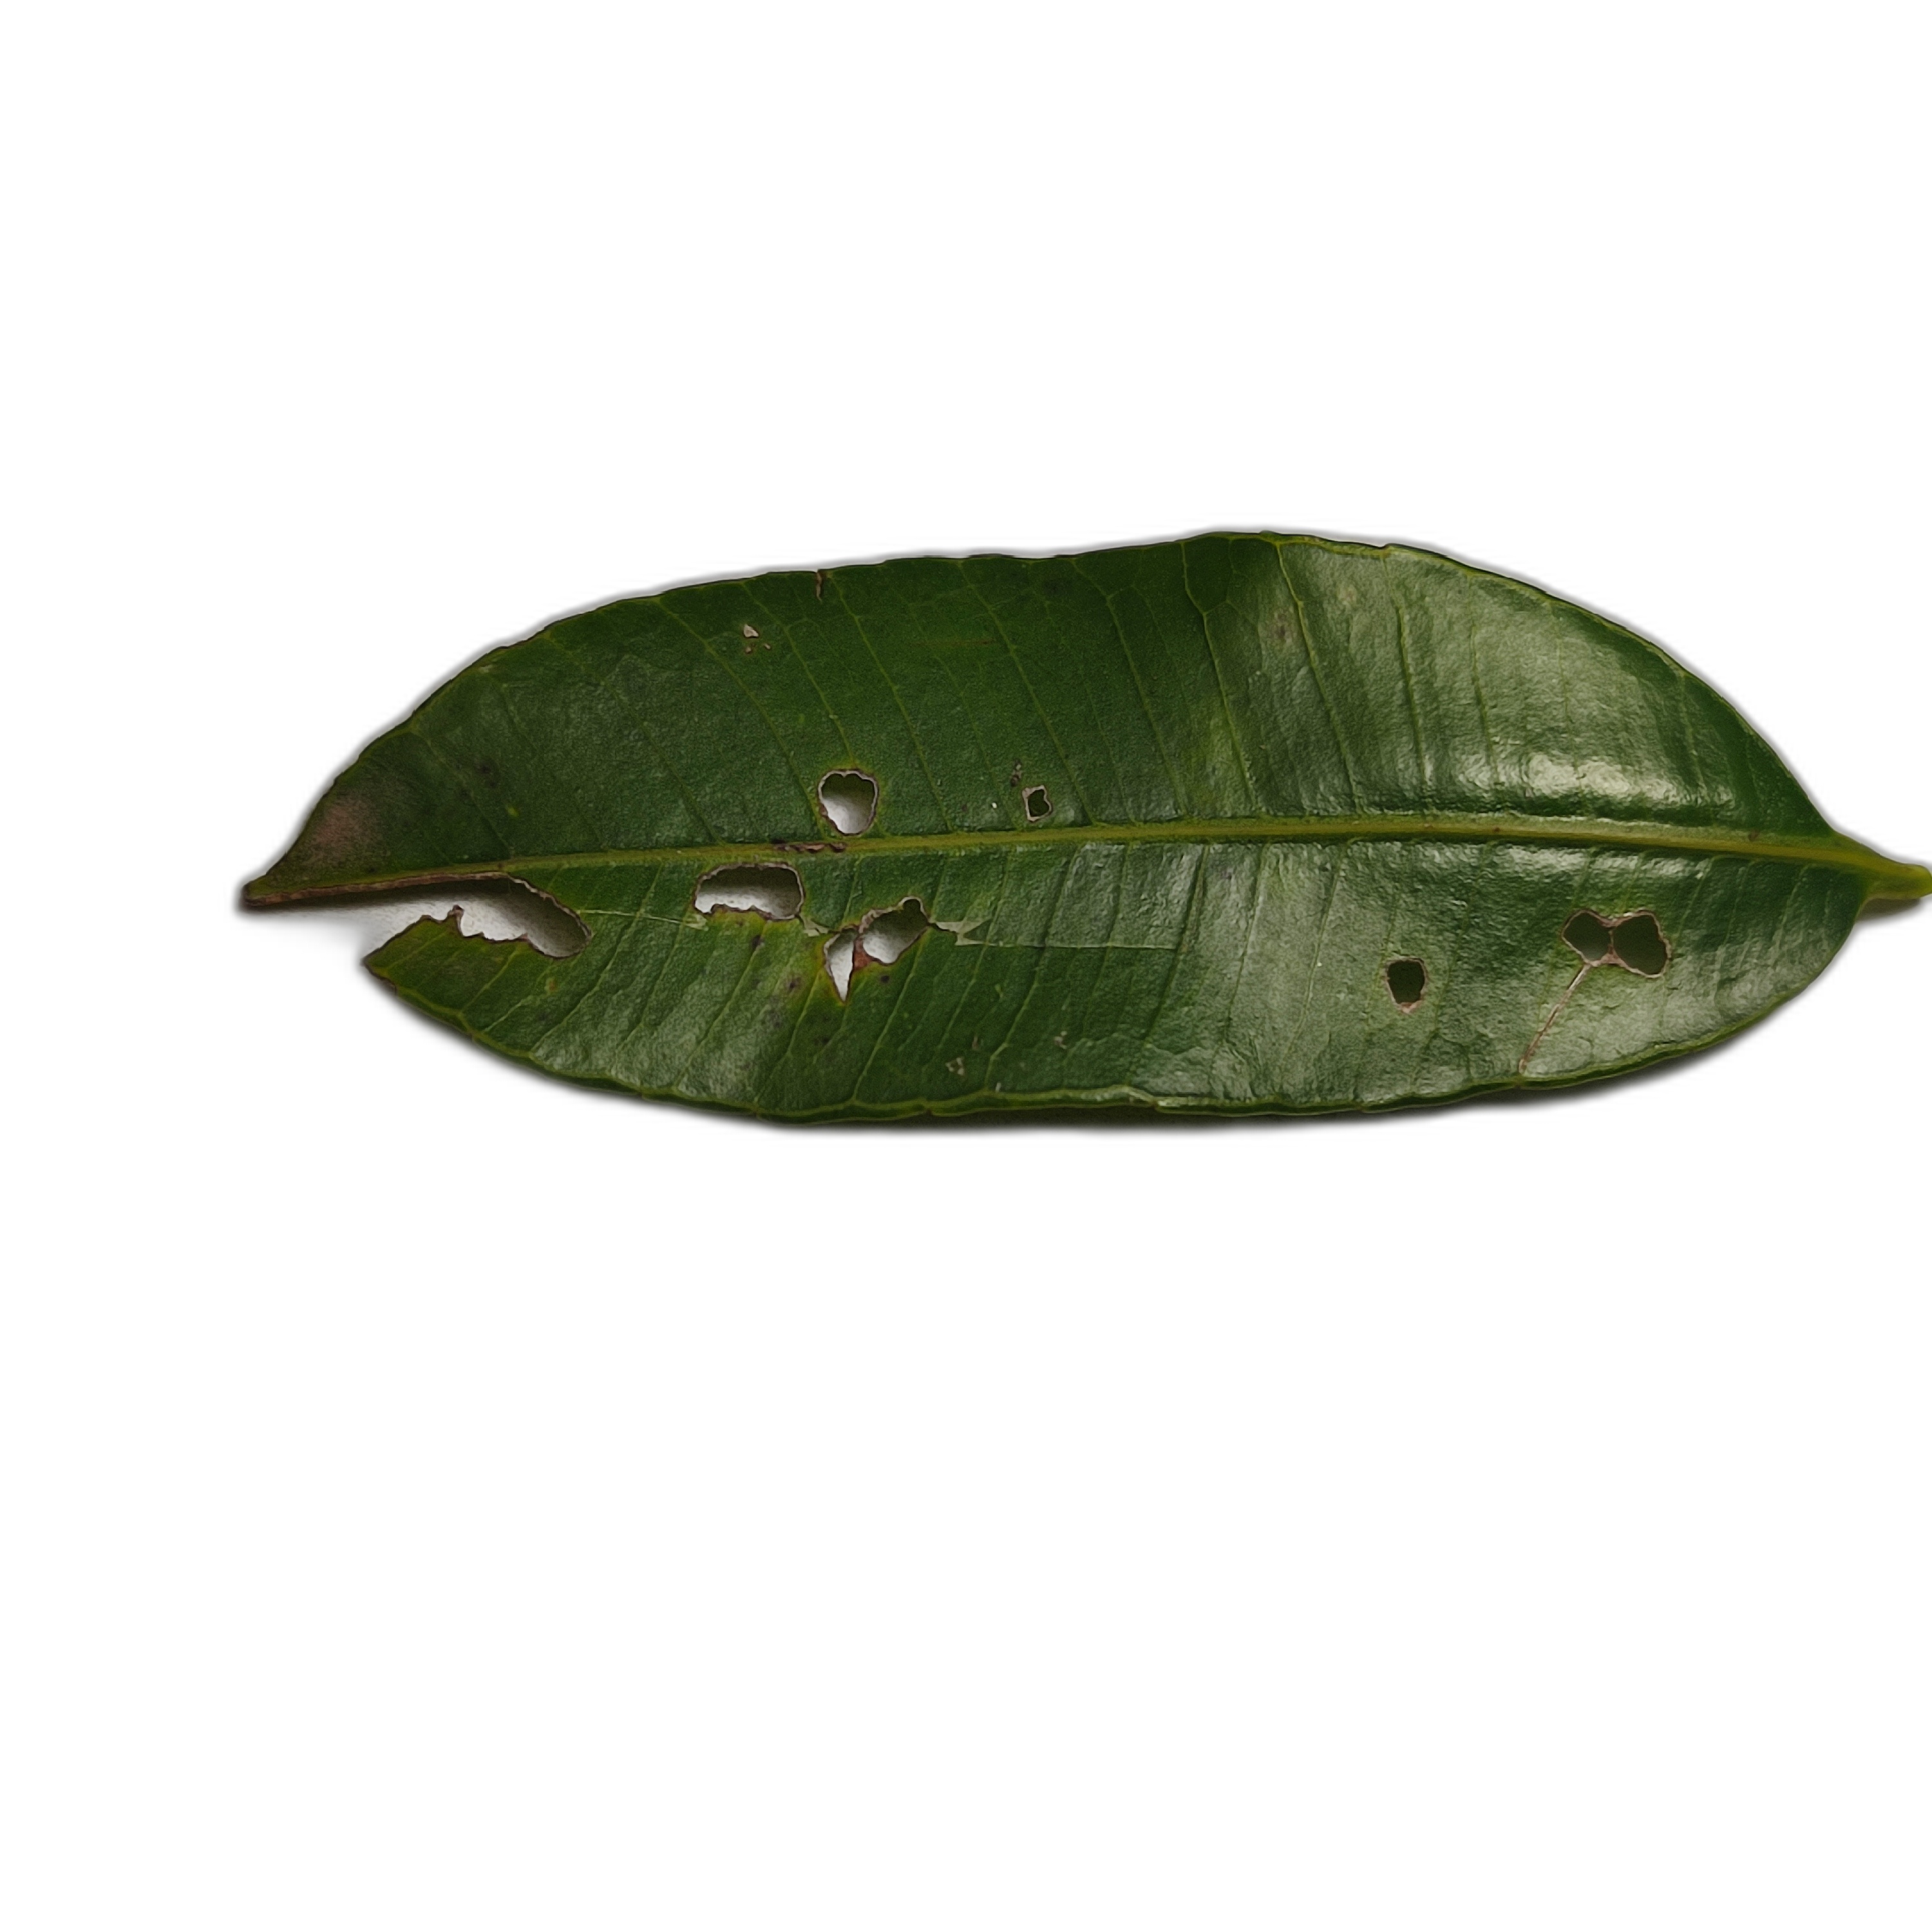
Label: not_healthy